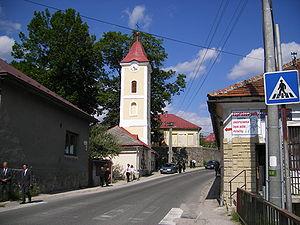
Polomka, est un village de Slovaquie situé dans la région de Banská Bystrica.